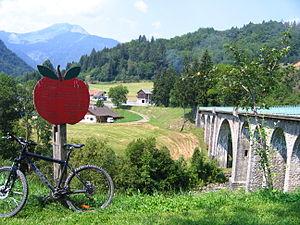
Mieussy est une commune française située dans le département de la Haute-Savoie, en région Auvergne-Rhône-Alpes.
Le réseau de la Haute-Savoie de la société des Chemins de fer économiques du Nord se situait dans le département de Haute-Savoie. Il a fonctionné entre 1891 et 1959. Toutes les lignes sont à voie métrique.